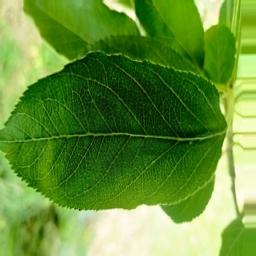
Label: Healthy